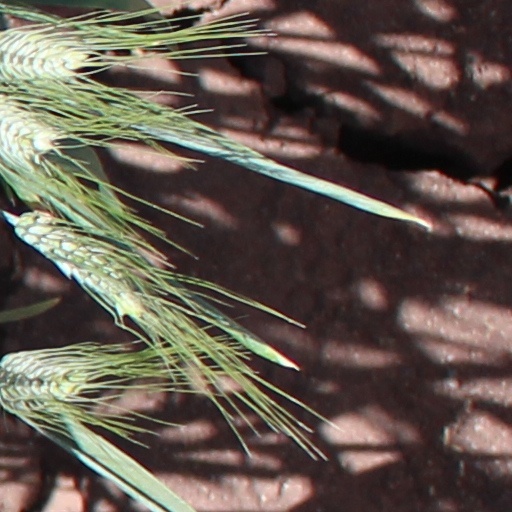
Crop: wheat